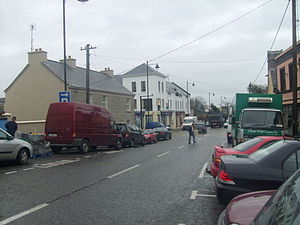
Spiddal
Gade i Spiddal
Spiddal er en landsby, der ligger ud til kysten ved Galway-bugten 12 km vest for byen Galway i County Galway i Republikken Irland. Spiddal ligger i en af de irsk-talende regioner, og der arrangeres hvert år lejrskoler her for skoleelever og studerende. Dette er ikke mindst blevet populært efter at irsk fra 1. januar 2007 er blevet er af EU's officielle sprog.